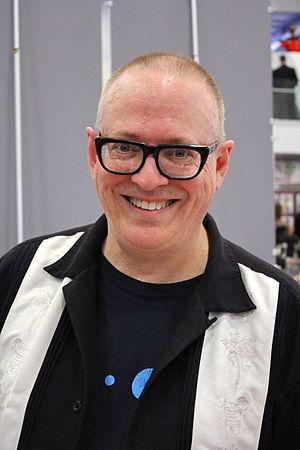
Ken Steacy est un auteur de bande dessinée canadien.